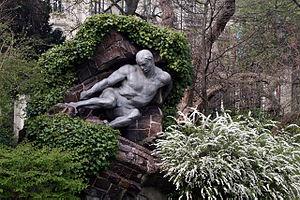
Pierre Roche (Français, 1855-1922): L'Effort (approx. 1900), plon et rocher en grès, Paris, Jardin du Luxembourg.
Pierre Roche, pseudonyme de Pierre Henry Ferdinand Massignon, né à Paris le 2 août 1855 et mort dans la même ville le 18 janvier 1922, est un sculpteur, peintre, graveur, céramiste, décorateur et médailleur français.
La sculpture française du XIXᵉ siècle représente la production sculpturale et statuaire en France entre 1801 et 1901. Elle est caractérisée par la diversité des courants et des styles, allant du néo-classicisme du début du siècle, à l'Art nouveau et au modernisme de la fin du siècle.
Haṭha est un mot de la langue sanskrite qui signifie « violence », « entêtement », « obstination » mais aussi « persévérance » ou « effort ». Il peut se présenter en composition comme dans l'expression haṭhayoga. Le hindi contemporain hérite ce mot du sanskrit sans modifications morphologiques ou sémantiques notoires. Les ouvrages édités en Occident écrivent souvent simplement hatha pour des raisons typographiques, omettant le point sous le 't', signe diacritique désignant la prépalatale rétroflexe sanskrite [ṭ]. Les deux sons [h], à l'initiale et au milieu de ce mot, bien que fort aspirés en langues sanskrite et hindi, sont inaudibles en prononciation française.